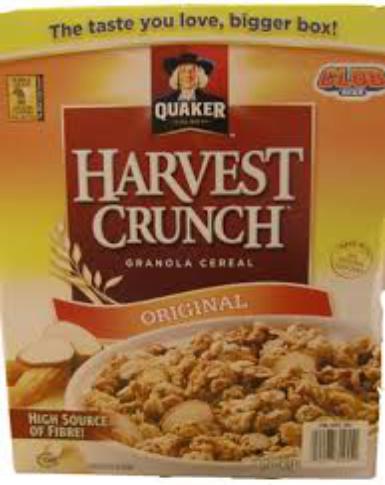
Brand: Harvest Crunch
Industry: Food